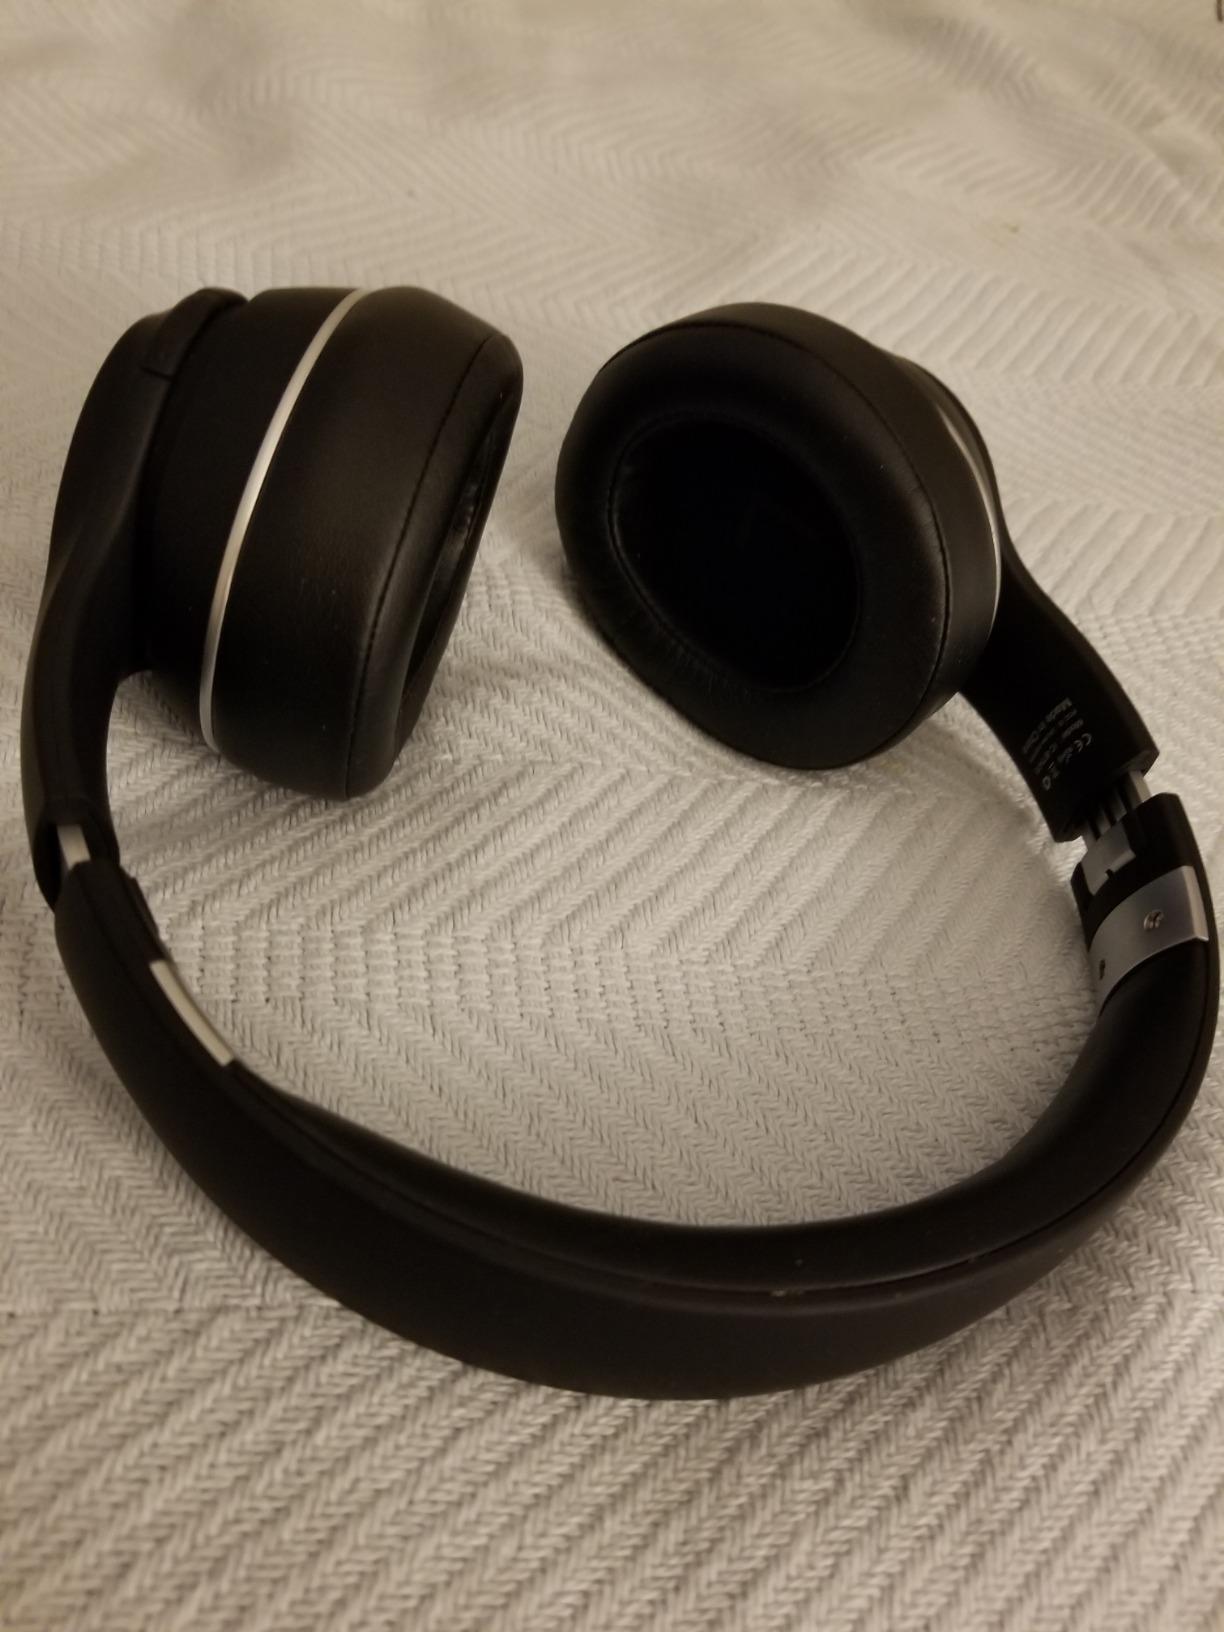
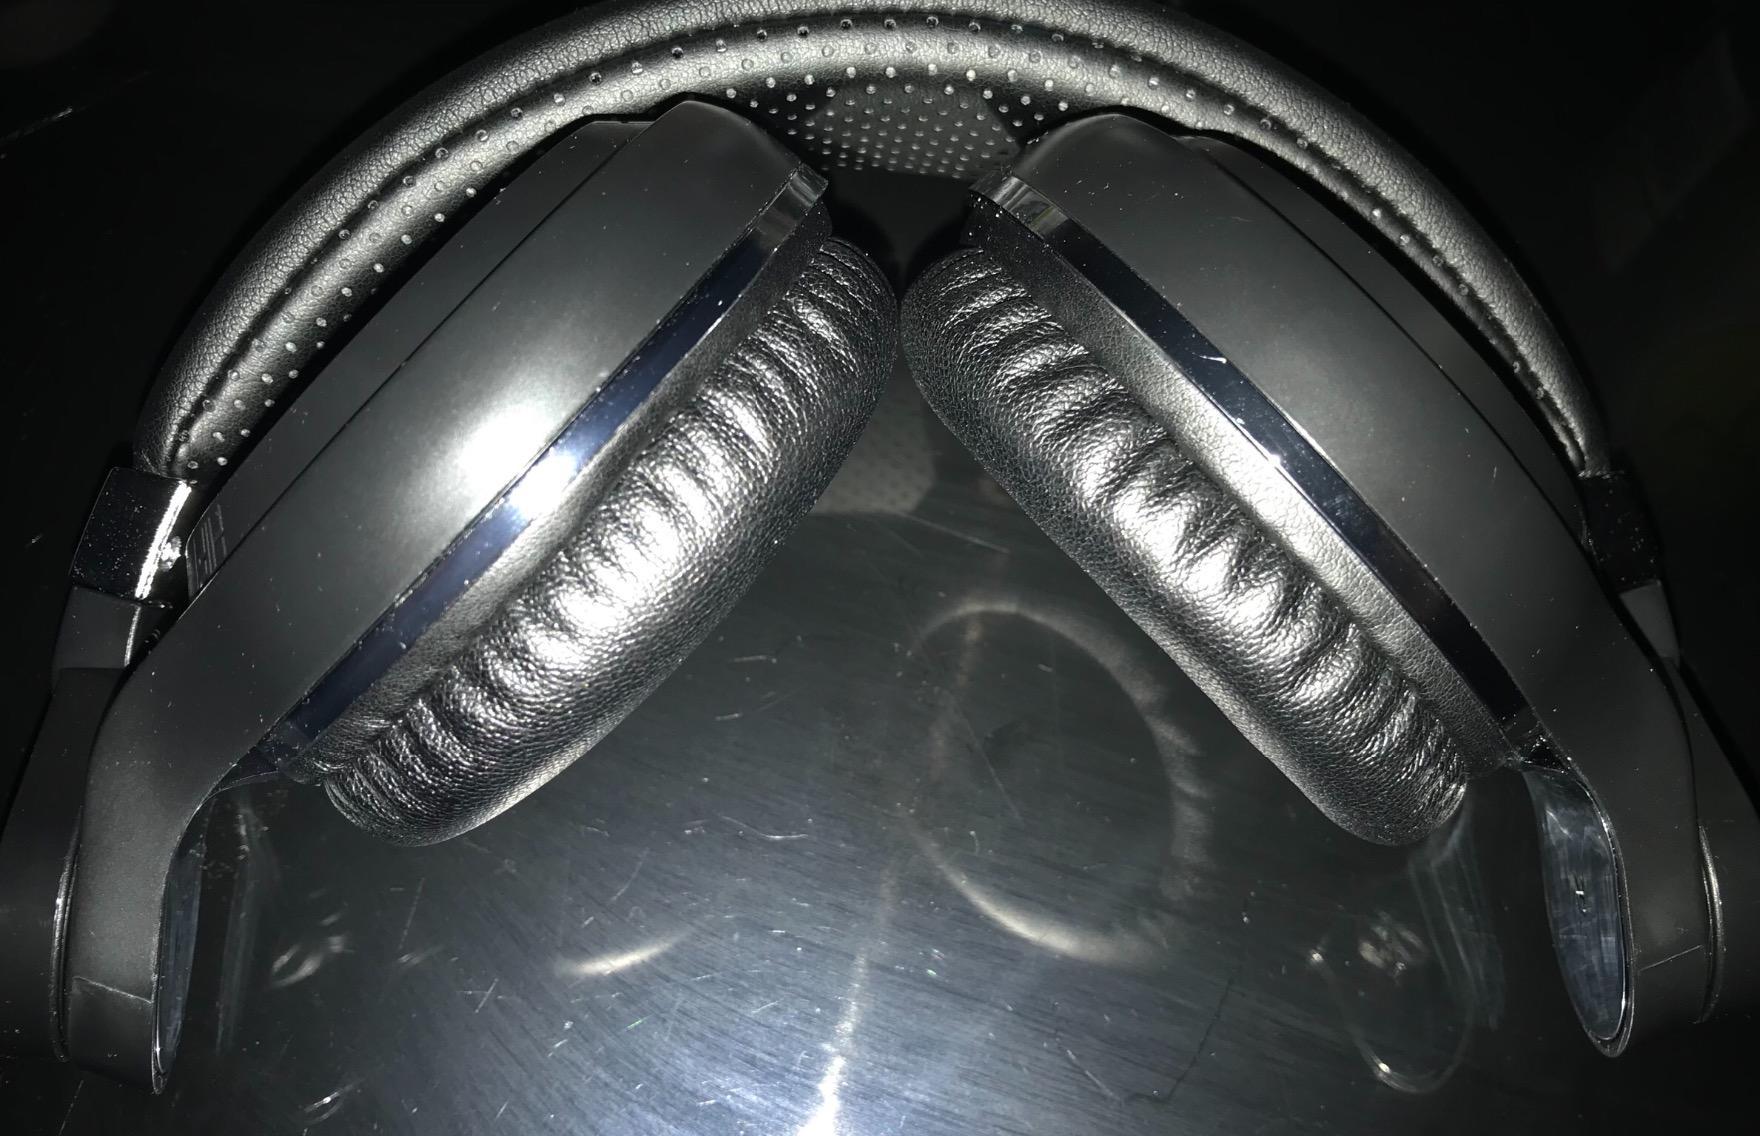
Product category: headphones
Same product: no